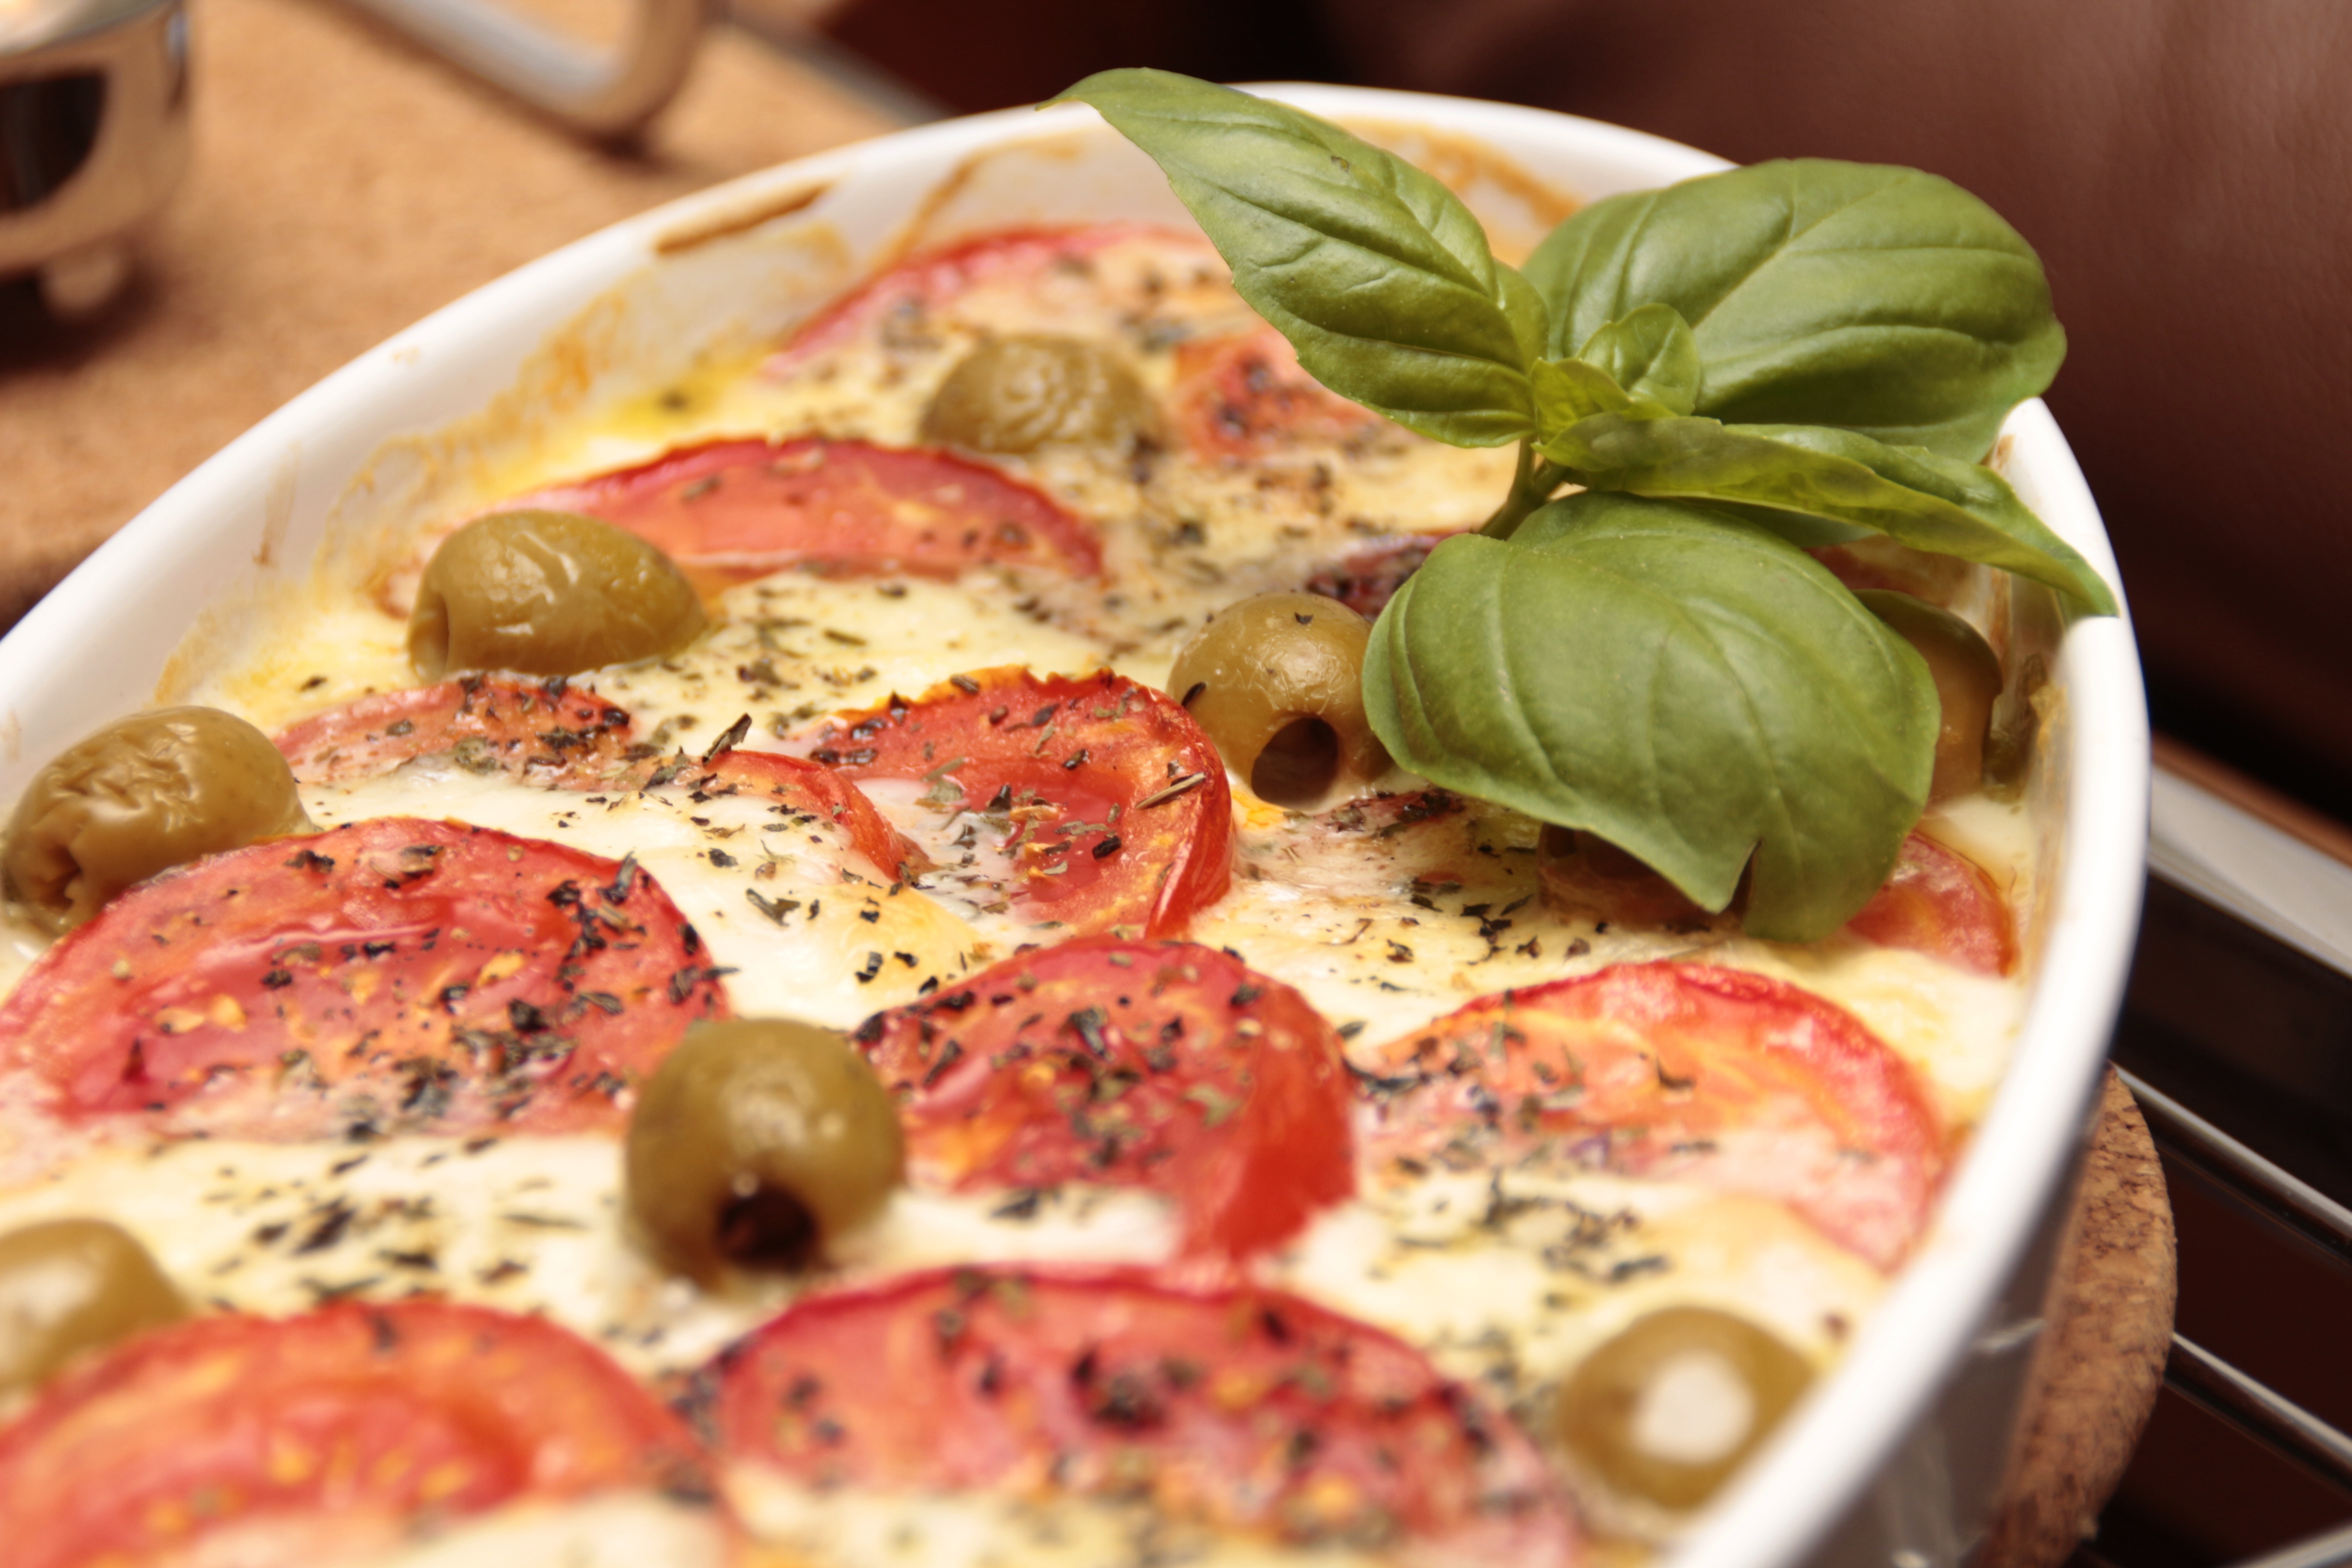
dish, meal, food, red, produce, kitchen, eat, meat, cuisine, pizza, tomato, vegetables, olives, casserole, italian, baking dish, italian food, tomato mozzarella, european food, salt cured meat